Jonkowo

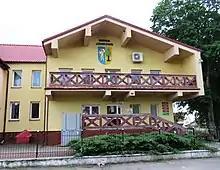
Gmina office

The local football club is GLKS Jonkowo. It competes in the lower leagues.